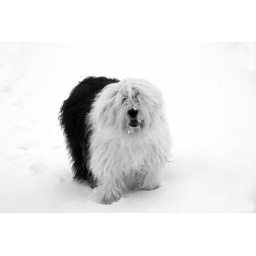
Oes in black and white